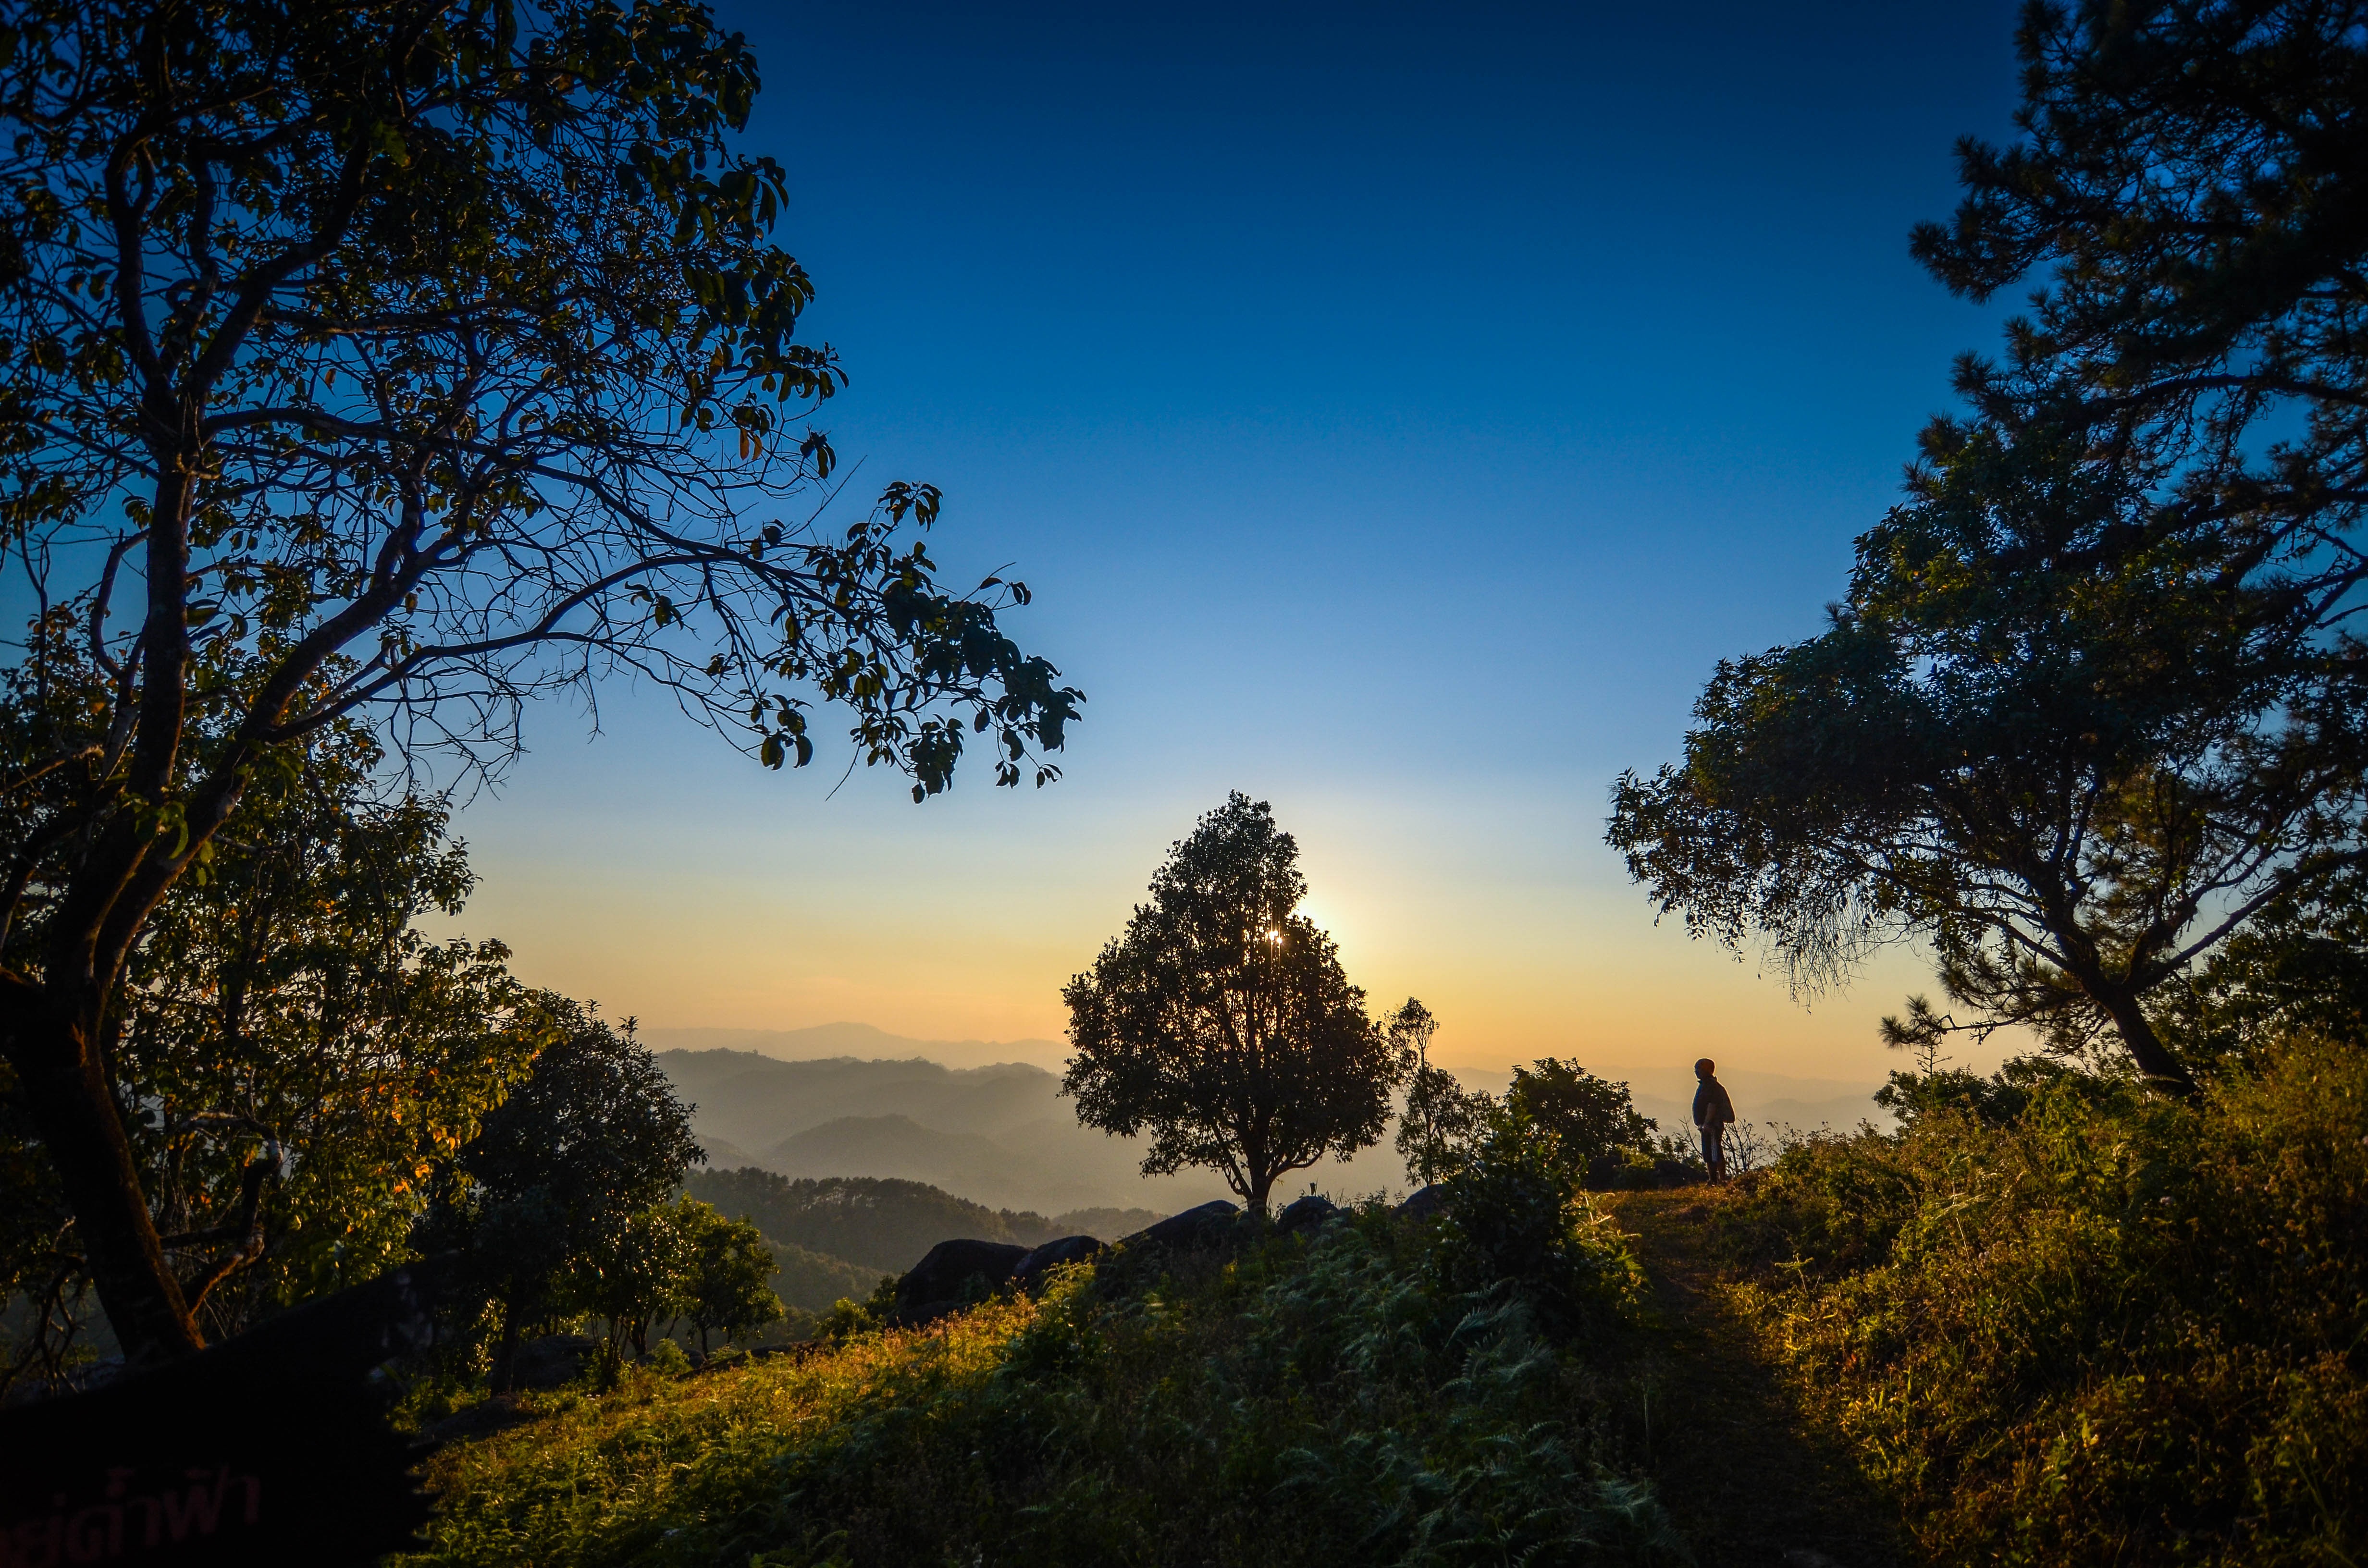
landscape, tree, nature, forest, outdoor, wilderness, silhouette, mountain, cloud, plant, sky, sun, sunrise, sunset, sunlight, morning, leaf, hill, dawn, dusk, evening, natural, autumn, season, horizontal, woodland, habitat, rural area, natural environment, atmospheric phenomenon, woody plant